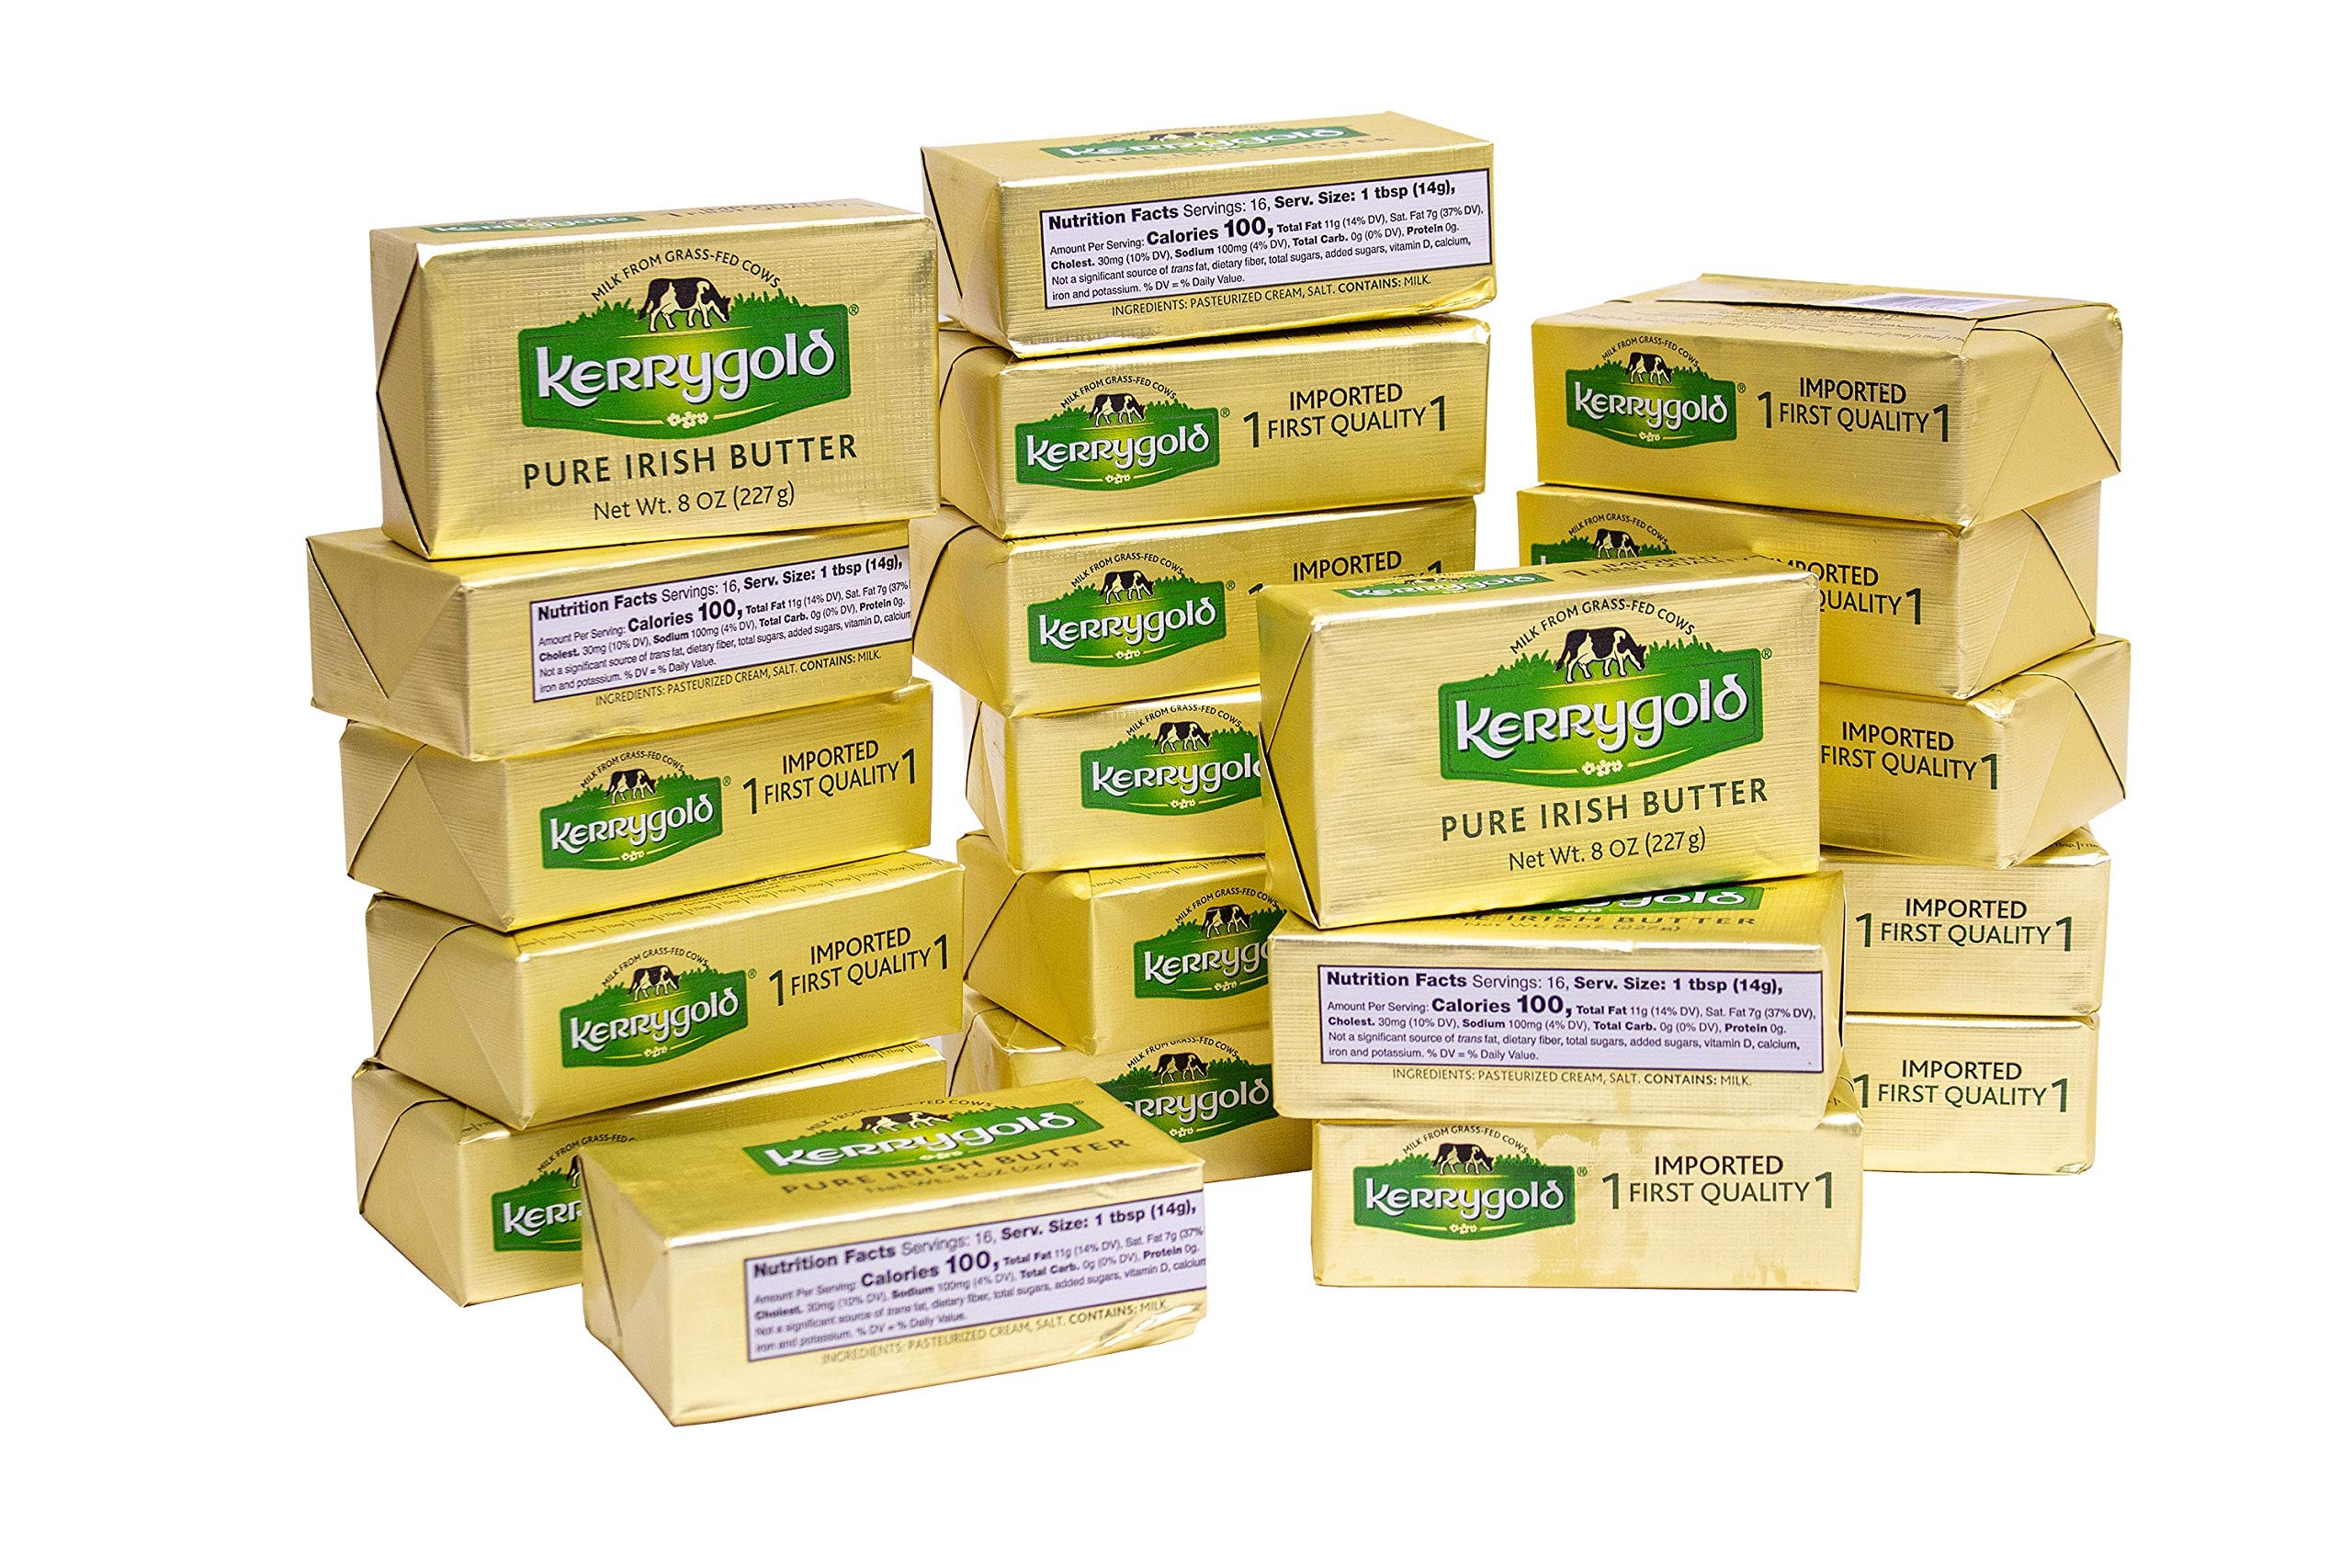
Item Name: Kerrygold Salted Butter, 8 Oz Foil Pack (Pack Of 20)
Bullet Point 1: Kerrygold Pure Irish Salted butter: our European-style Salted butter is made on family farms from the milk of grass-fed cows, for a golden yellow butter that's rich & creamy.
Bullet Point 2: All-natural, all-purpose: Kerrygold Salted butter is a great all-purpose, all-natural butter. Keep a block in your butter dish to spread on fresh bread, or enhance the flavor of your baking & cooking.
Bullet Point 3: Kerrygold Butter: made from the milk of grass-fed cows, our pure Irish butter is rich and soft. From Salted butter to unsalted, garlic and herb to Reduced Fat, Kerrygold Butter elevates your dishes.
Bullet Point 4: More than butter: beloved for our richly flavorful butter, We put the same care and Quality into our all-natural cheese, like our classic Dubliner, aged Cheddar, Swiss, and blarney Castle cheese.
Bullet Point 5: Taste the difference: Kerrygold Butter & Cheese are made with milk from grass-fed cows not treated with rBST or other growth hormones & raised on Irish family dairy farms.
Value: 160.0
Unit: Ounce

Price: 4.77